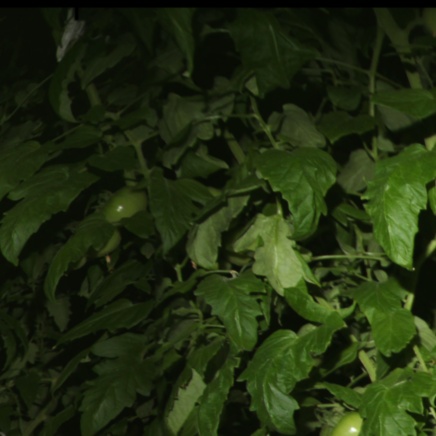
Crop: tomato